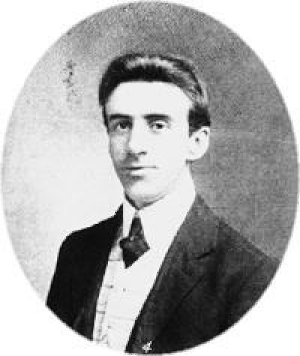
Wallace Hartley, chef d'orchestre et violoniste à bord du Titanic, mort dans le naufrage.
L’équipage du Titanic, paquebot transatlantique britannique ayant sombré le 15 avril 1912, est représentatif de ce que pouvait être l'équipage d'un paquebot du début du XXᵉ siècle. Plus qu'un simple personnel navigant, il est composé d'une multitude de professions, il y avait une multitude de cuisinier et de boulanger, du graisseur au coiffeur en passant par les officiers. Un paquebot ne se limite en effet pas au navire, mais se doit également d'accueillir ses passagers dans un certain confort et avec une certaine attention.
L'orchestre du Titanic est un orchestre composé de huit musiciens, chargé de jouer à bord du paquebot transatlantique Titanic lors de sa traversée inaugurale en avril 1912. Dirigé par Wallace Hartley, qui en a supervisé la formation, il comprend également Theodore Brailey, John Hume, Percy Taylor, Frederick Clarke, John Woodward, Roger Bricoux et Georges Krins. Tous sont britanniques à l'exception des deux derniers et ont joué pour de prestigieux orchestres, sur terre et mer. Ils sont engagés par la Black Talent Agency, qui dispose, en dépit de nombreuses polémiques, du monopole des orchestres de paquebots.